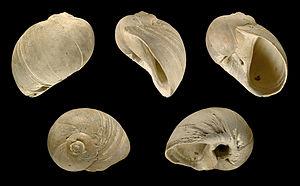
Coquille fossile de Natica crassa (Formation de Lillo, Pliocène), récoltée près de Kallo, en Belgique. Diamètre
Natica est un genre de mollusques gastéropodes de la famille des Naticidae.